Viljem Ščuka

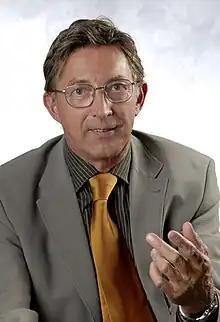
Viljem Ščuka

Viljem Ščuka (born 7 June 1938) is a Slovenian school medicine specialist and psychotherapist, and gestaltist. He is a native of Dutovlje, Slovenia. He is a holder of several Slovenian medical prizes. His work is based on Gestalt psychology or gestaltism.